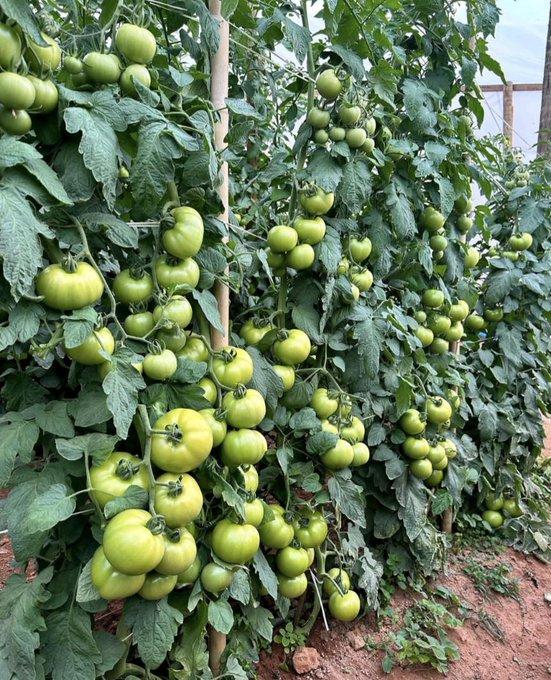
Eneo mfano wa bustani au shamba lenye miche ya aina ya zao la nyanya, iliyoota na kuchipua kwa rangi ya kijani kibichi, ikiashiria kuwa ni eneo litumikalo kwa ajili ya uzalishaji wa zao hilo la biashara.